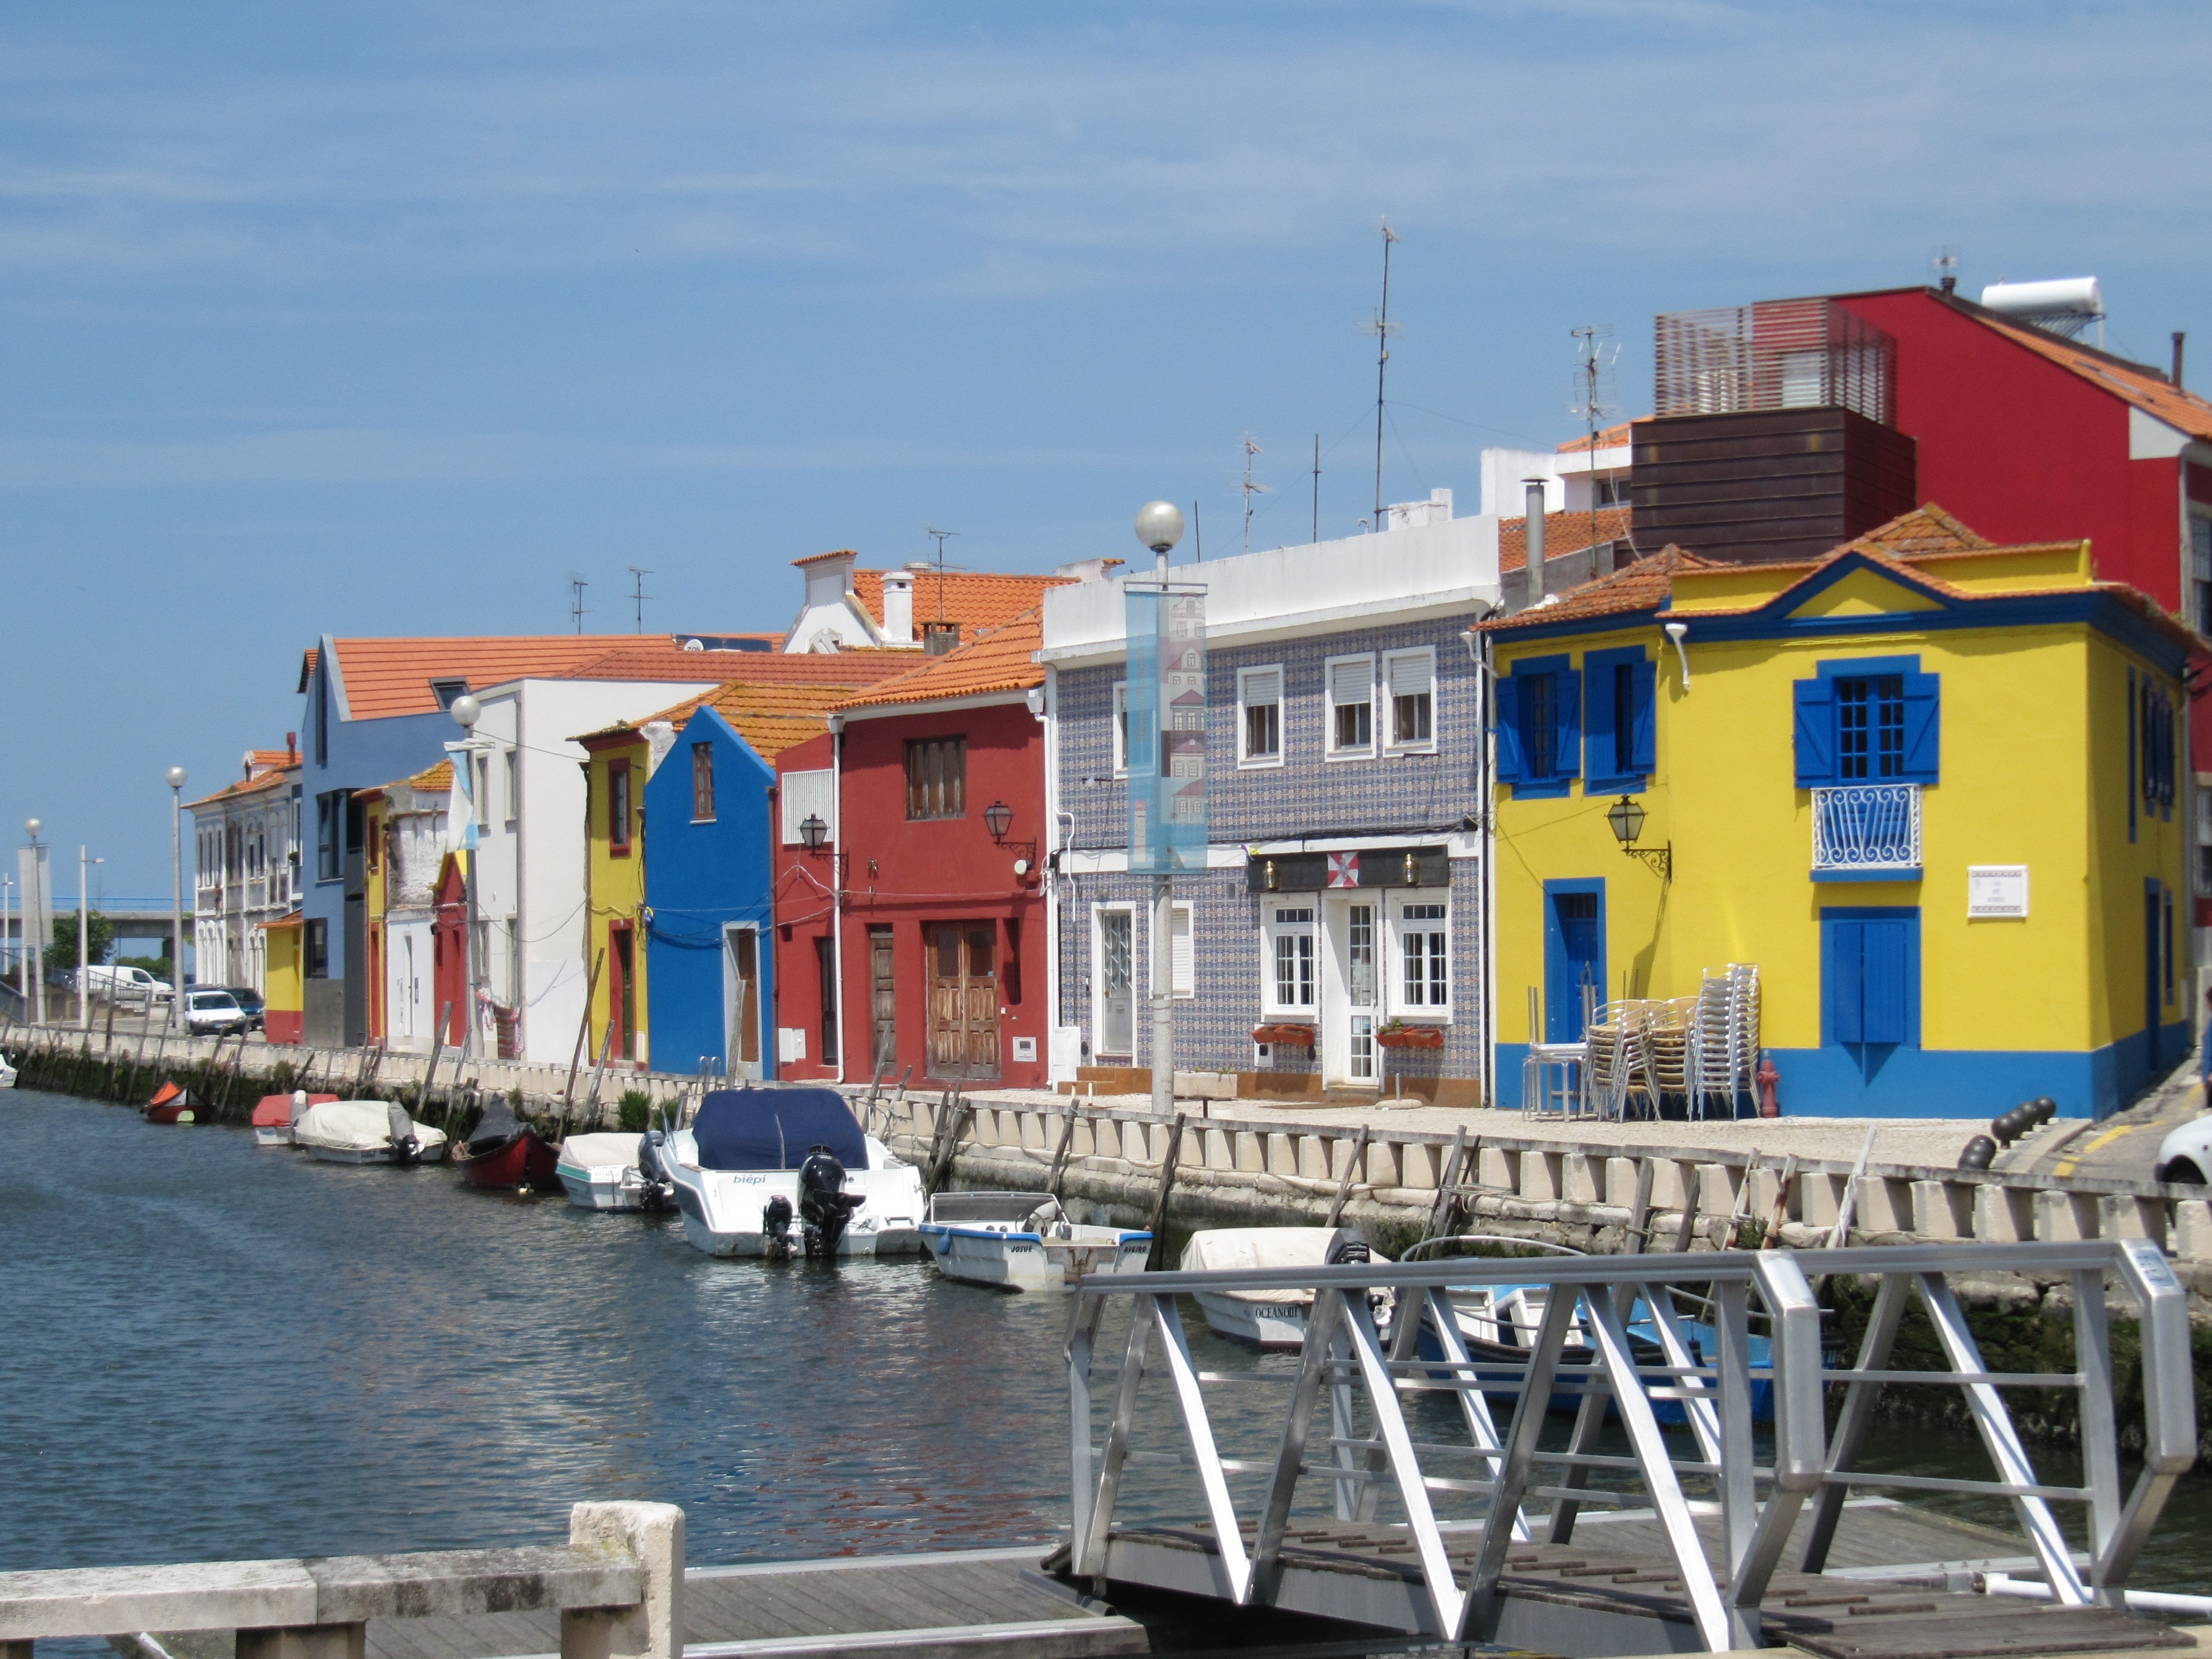
sea, coast, dock, town, vacation, vehicle, harbor, marina, port, waterway, ferry, portugal, avairo, fishermen houses, fishermen's cabins